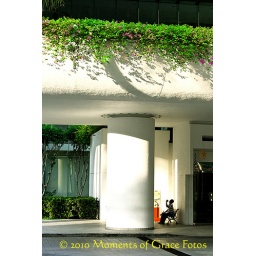
A parking attendant outside an office building sips a cool one under the heat of a hot, Malaysian sun.